Silent Hill 4: The Room

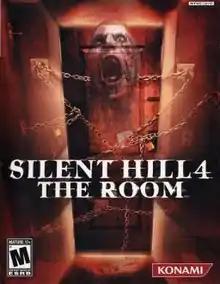
North American cover art

is a 2004 survival horror game developed by Team Silent, a group in Konami Computer Entertainment Tokyo, and published by Konami. The fourth installment in the "Silent Hill" series, the game was released in Japan in June and in North America and Europe in September. "Silent Hill 4" was released for the PlayStation 2, Xbox, and Windows. Its soundtrack was released at the same time. In 2012, it was released on the Japanese PlayStation Network. On October 2, 2020, it was re-released on GOG.com with patches to make it playable on Windows 10.